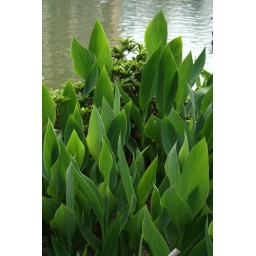
standing gracefully by the water side